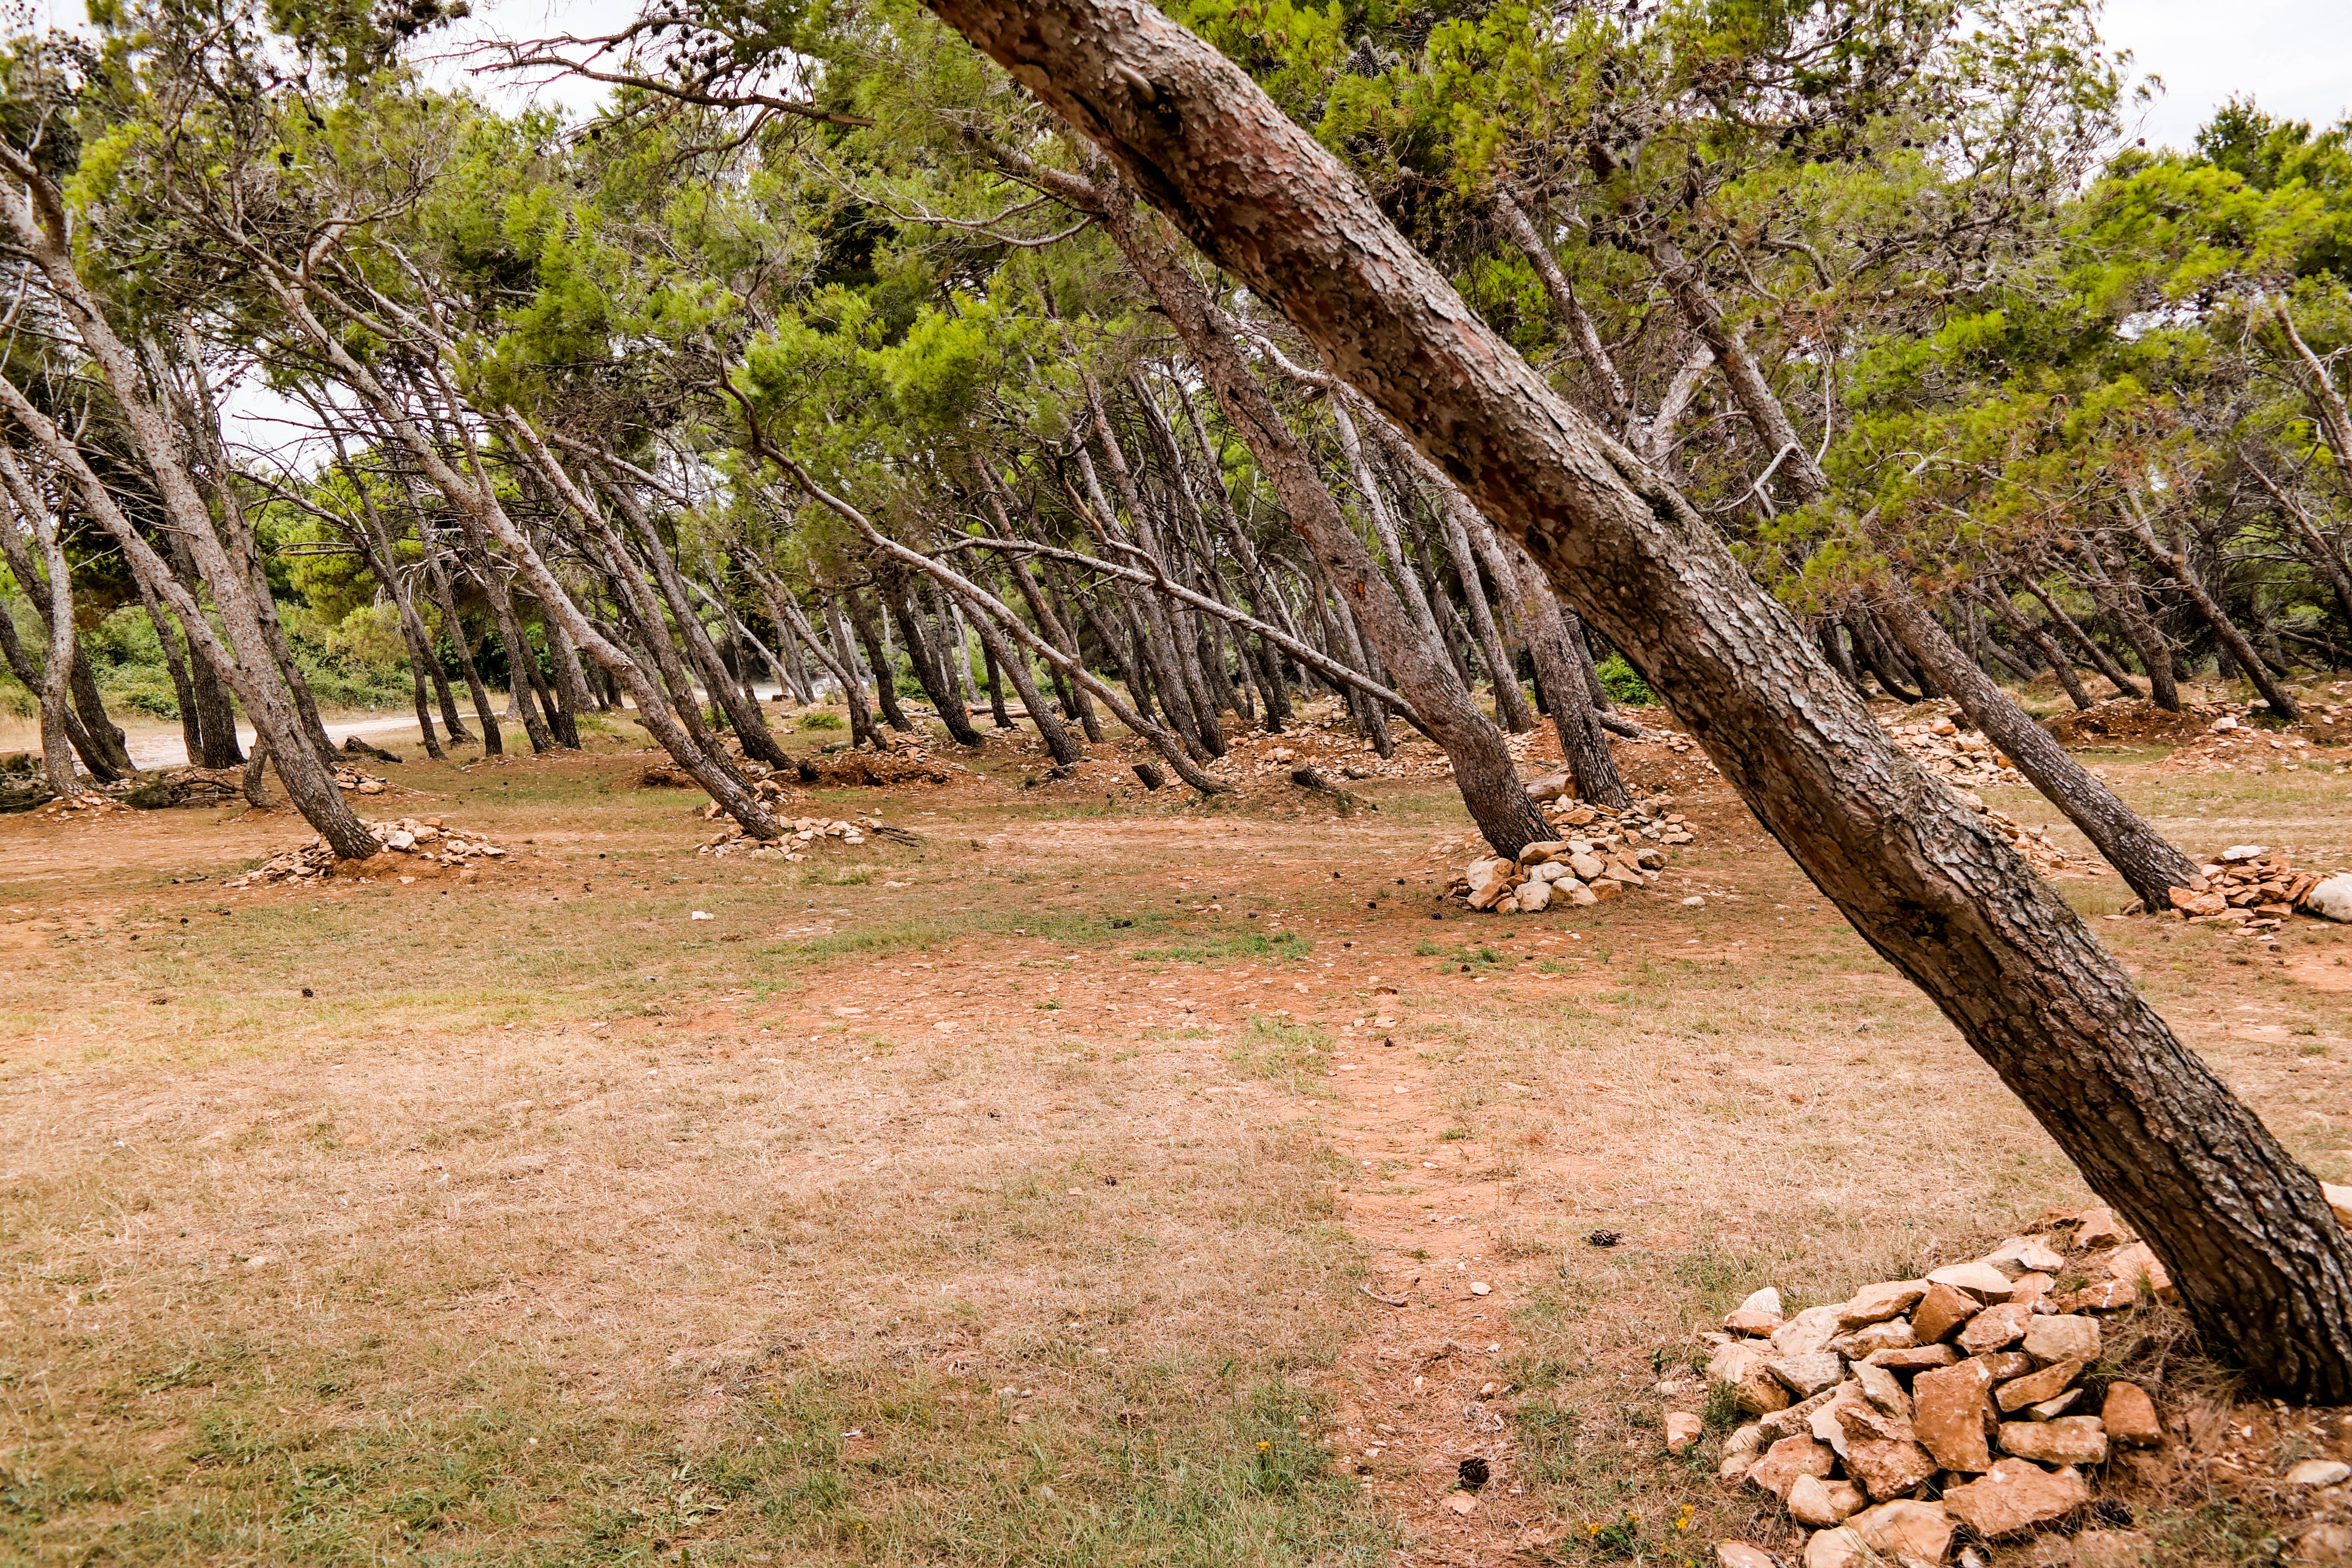
landscape, tree, nature, forest, branch, seaside, wildlife, green, jungle, soil, savanna, croatia, vegetation, woodland, habitat, the stones, rural area, the waterfront, natural environment, woody plant